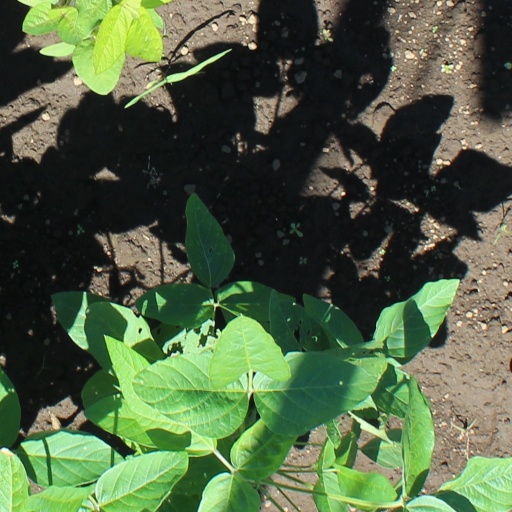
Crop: soybean